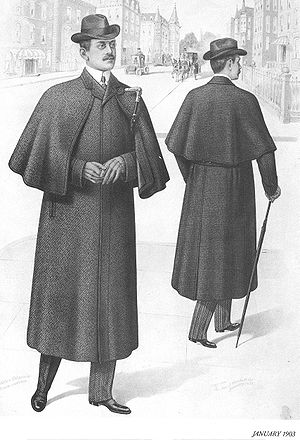
Frakke / Eksempler på frakker
En frakke eller en overfrakke er en jakke, der går ned over knæet. Den er beregnet det yderste stykke overtøj. Frakker bliver hovedsageligt brugt om vinteren for at holde varmen. Frakker er ofte fremstillet i varme materialer som uld eller pels.